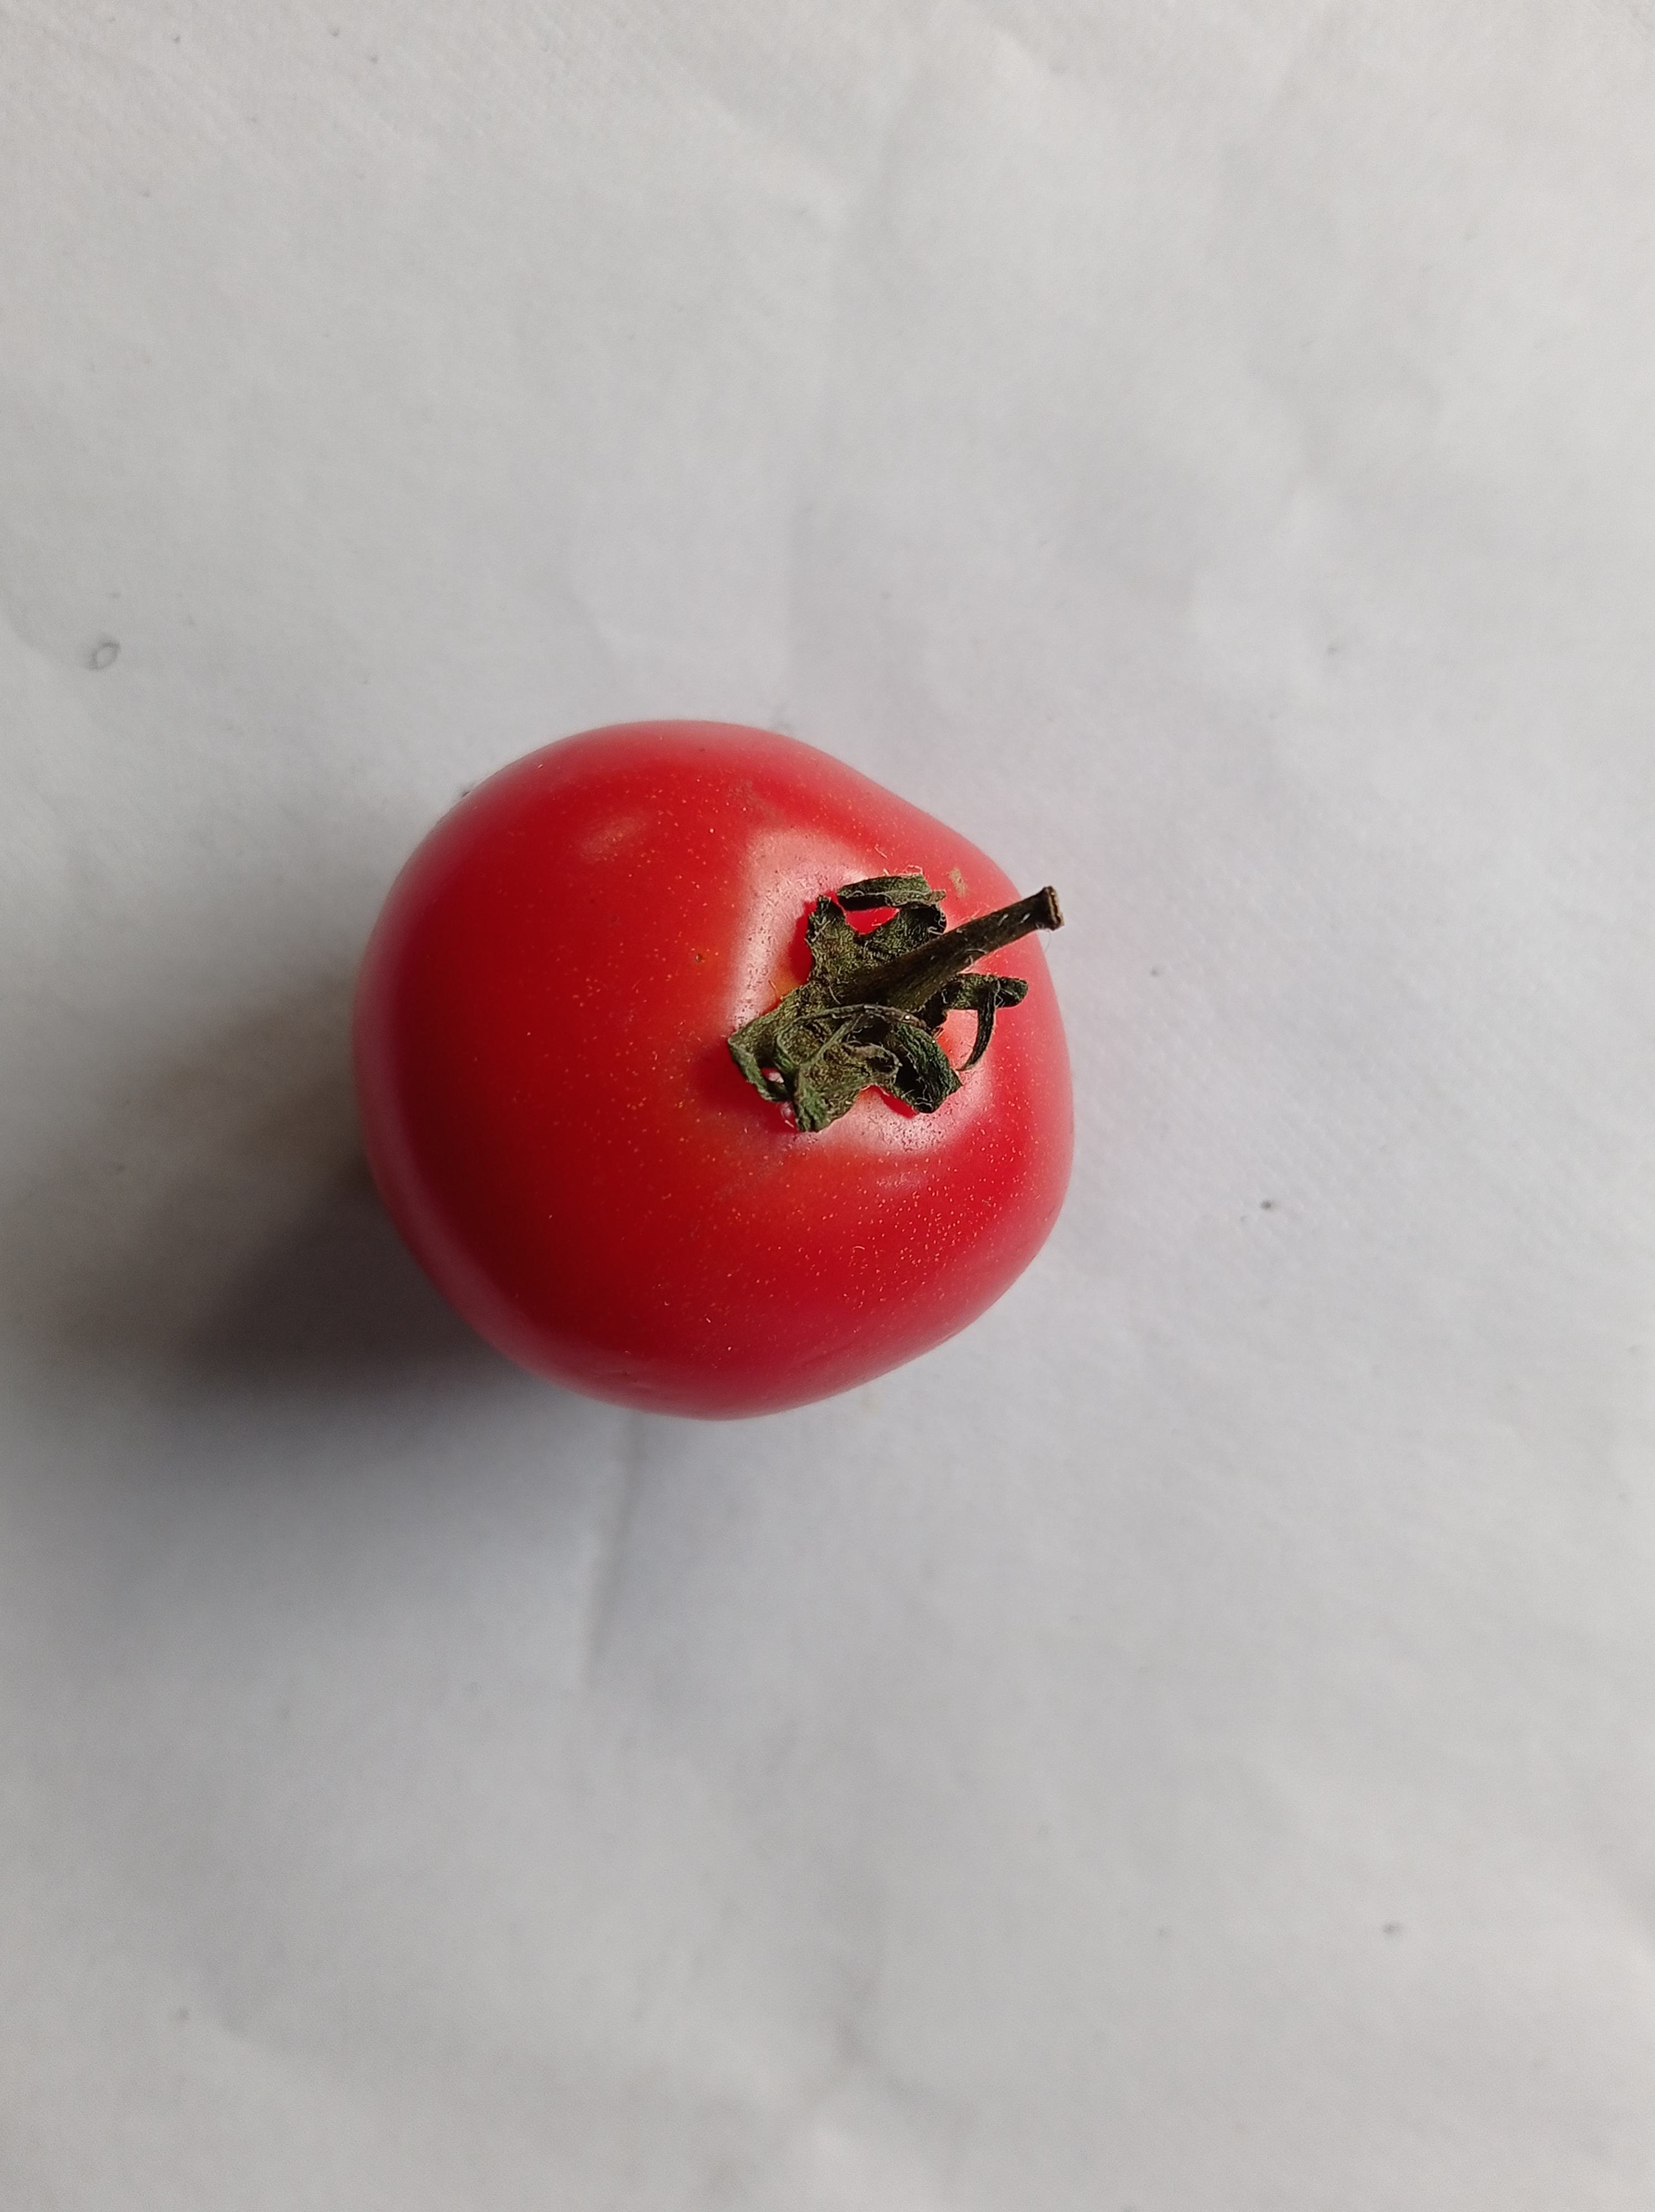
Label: Fresh